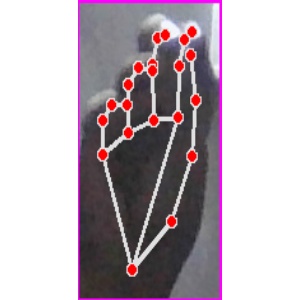
अक्षर: ङ